List of Roman gladiator types

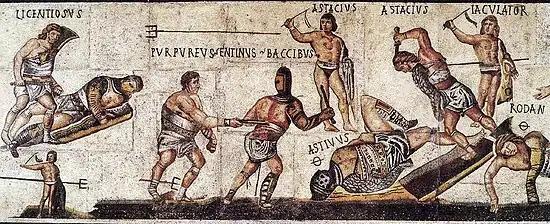
Detail from the Gladiator Mosaic ("ca." 320 AD): the Ø symbol marks a gladiator killed in combat

"Bustuarius" was a "tomb fighter," from "bustum", "tomb", a generalised reference to the association of gladiatorial combat with funeral games "(munera)". Servius notes that it had once been "the custom to put captives to death at the graves of strong men, which later seemed a bit cruel, so it was decided to have gladiators fight at the tombs." Even among gladiators, it was an unflattering term: Cicero used it to liken the morals of his enemy Clodius to those of the very lowest gladiator class.